Mecyna asinalis

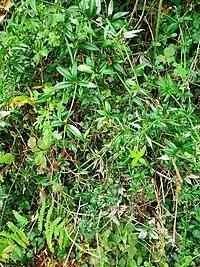
Larval feeding signs on wild madder

It is found in west and southern Europe, including Ireland, Britain, the Iberian Peninsula, France, Germany, Switzerland, Italy, Albania, Croatia, Greece and Sicily, Sardinia, Malta, Madeira, Corsica, the Azores and the Canary Islands.